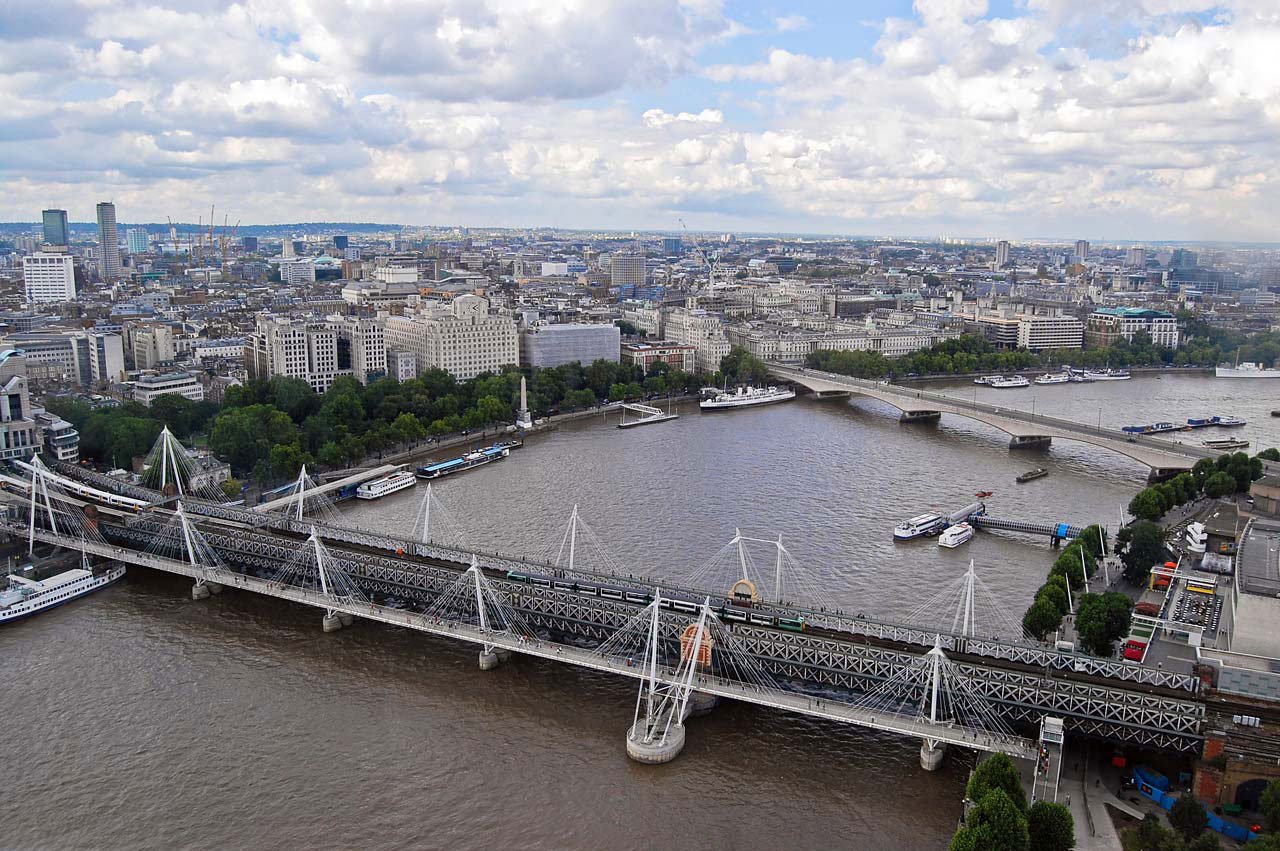
sea, water, dock, cloud, sky, bridge, skyline, town, city, river, cityscape, downtown, landmark, harbor, marina, waterway, london, eye, thames, aerial photography, urban area